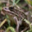
Label: frog